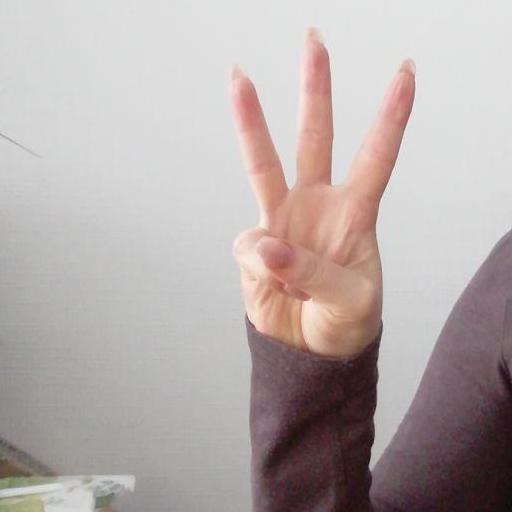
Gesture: three